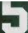
Number: 5